Richard Dreyfuss

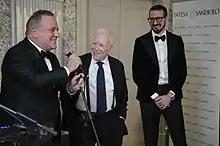
Dreyfuss at Italy Lifetime Achievement Awards (2021)

In 2009, he appeared in the play "Complicit" by Joe Sutton at London's Old Vic theatre. The production was directed by the theatre's artistic director, Kevin Spacey. Dreyfuss's performance was subject to some controversy, due to his use of an earpiece onstage, owing to his inability to learn his lines. Spacey reportedly groped one of Dreyfuss's sons while the three of them were alone in Spacey's apartment; the allegation was denied. Richard Dreyfuss was focused on learning his lines and was unaware of any harassment. He guest-voiced as himself in the "Three Kings" episode of "Family Guy" in 2009, and later appeared in the episode "Peter-assment". Dreyfuss guest starred in the sixth season of "Weeds" as Warren Schiff, Nancy's high school teacher to whom she had lost her virginity.